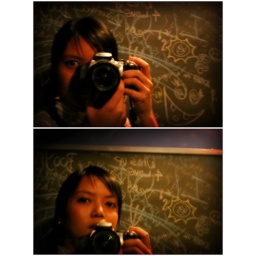
mirror in the bathroom